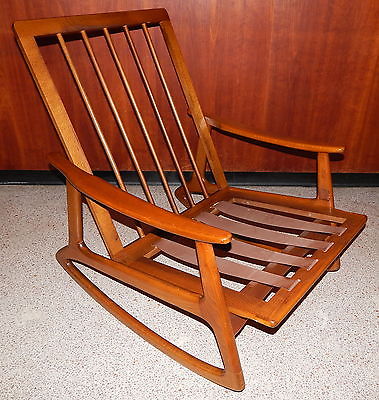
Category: chair